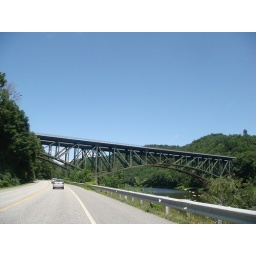
bridge over calm water